Closed-cone conifer forest

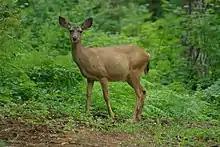
Black-tailed deer

While the pines or cypresses are by far, the most common tree in these forests, coast live oaks often accompany them. Due to the relatively short lifespan of closed-cone pines, many dead trunks and snags are available and attract a whole host of wildlife ranging from woodpeckers, titmice, chickadees, warblers, squirrels, chipmunks, raccoons, mountain lions, deer and many others. The lush undergrowth, typical of the forests, are excellent habitat as well. Blackberries, wild roses, wood mints, California honeysuckle, currants, and others are common. The flora and fauna varies from area to areas, especially the southern and northern closed-cone pine regions. Soils have low nutrients and are stressed due to a lack of nitrogen. This promotes slow growth.